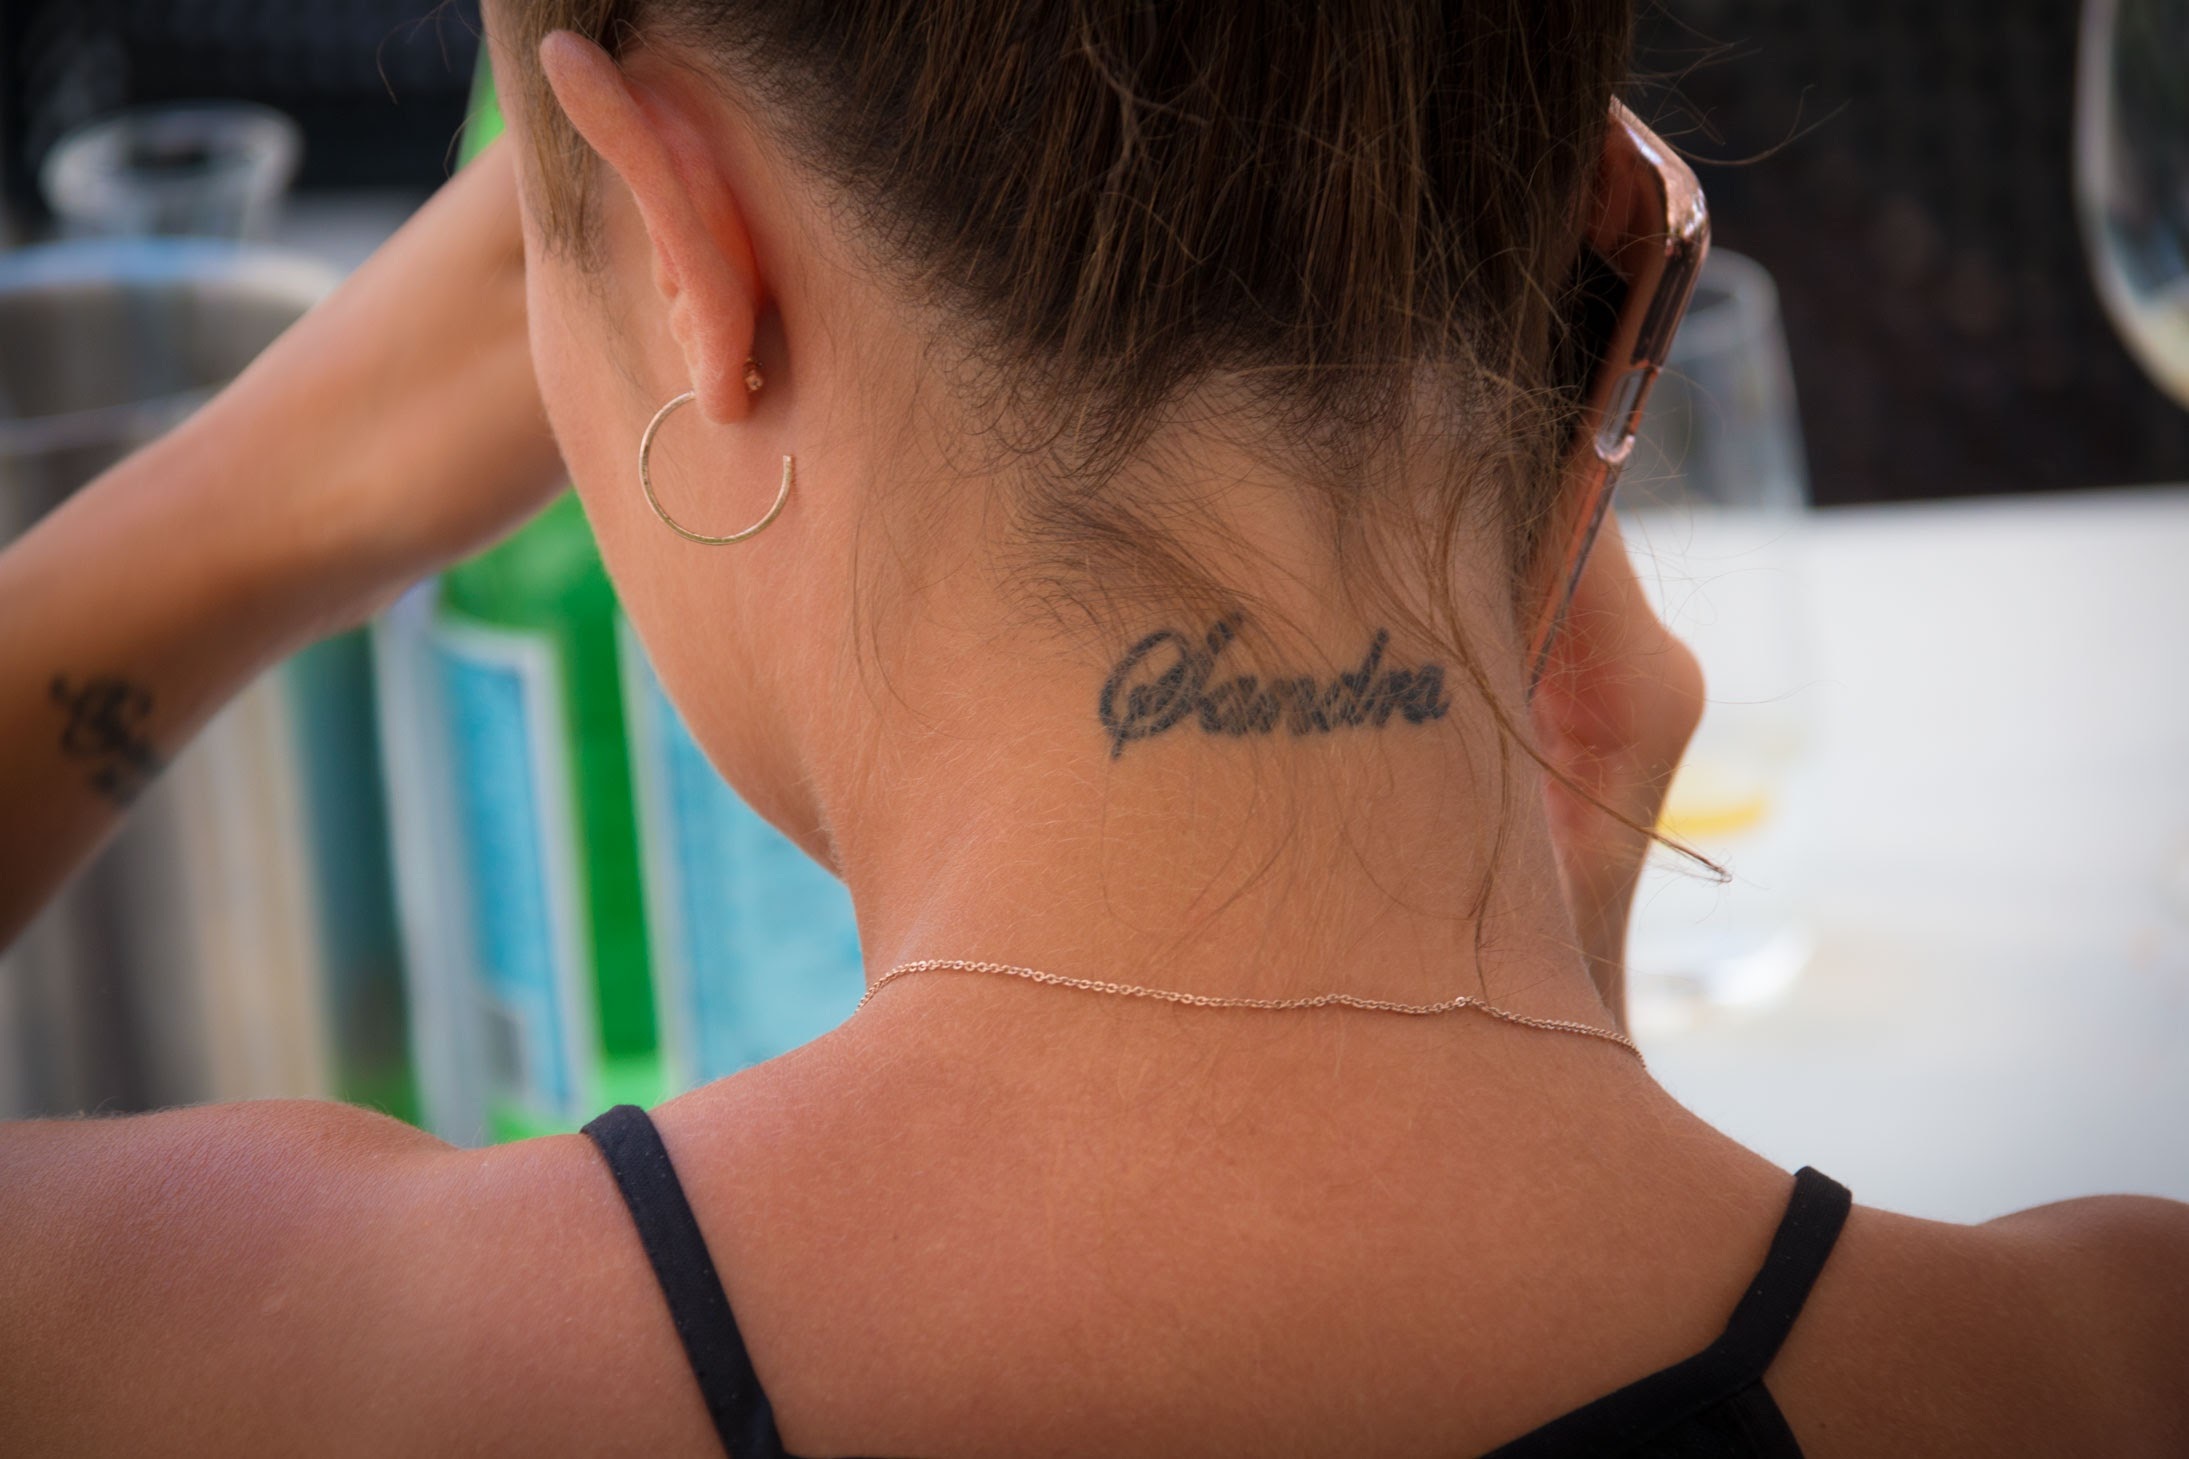
hand, outdoor, person, girl, hair, leg, model, tattoo, phone, lifestyle, arm, hairstyle, muscle, chest, close up, human body, face, head, cellphone, skin, beauty, abdomen, sense